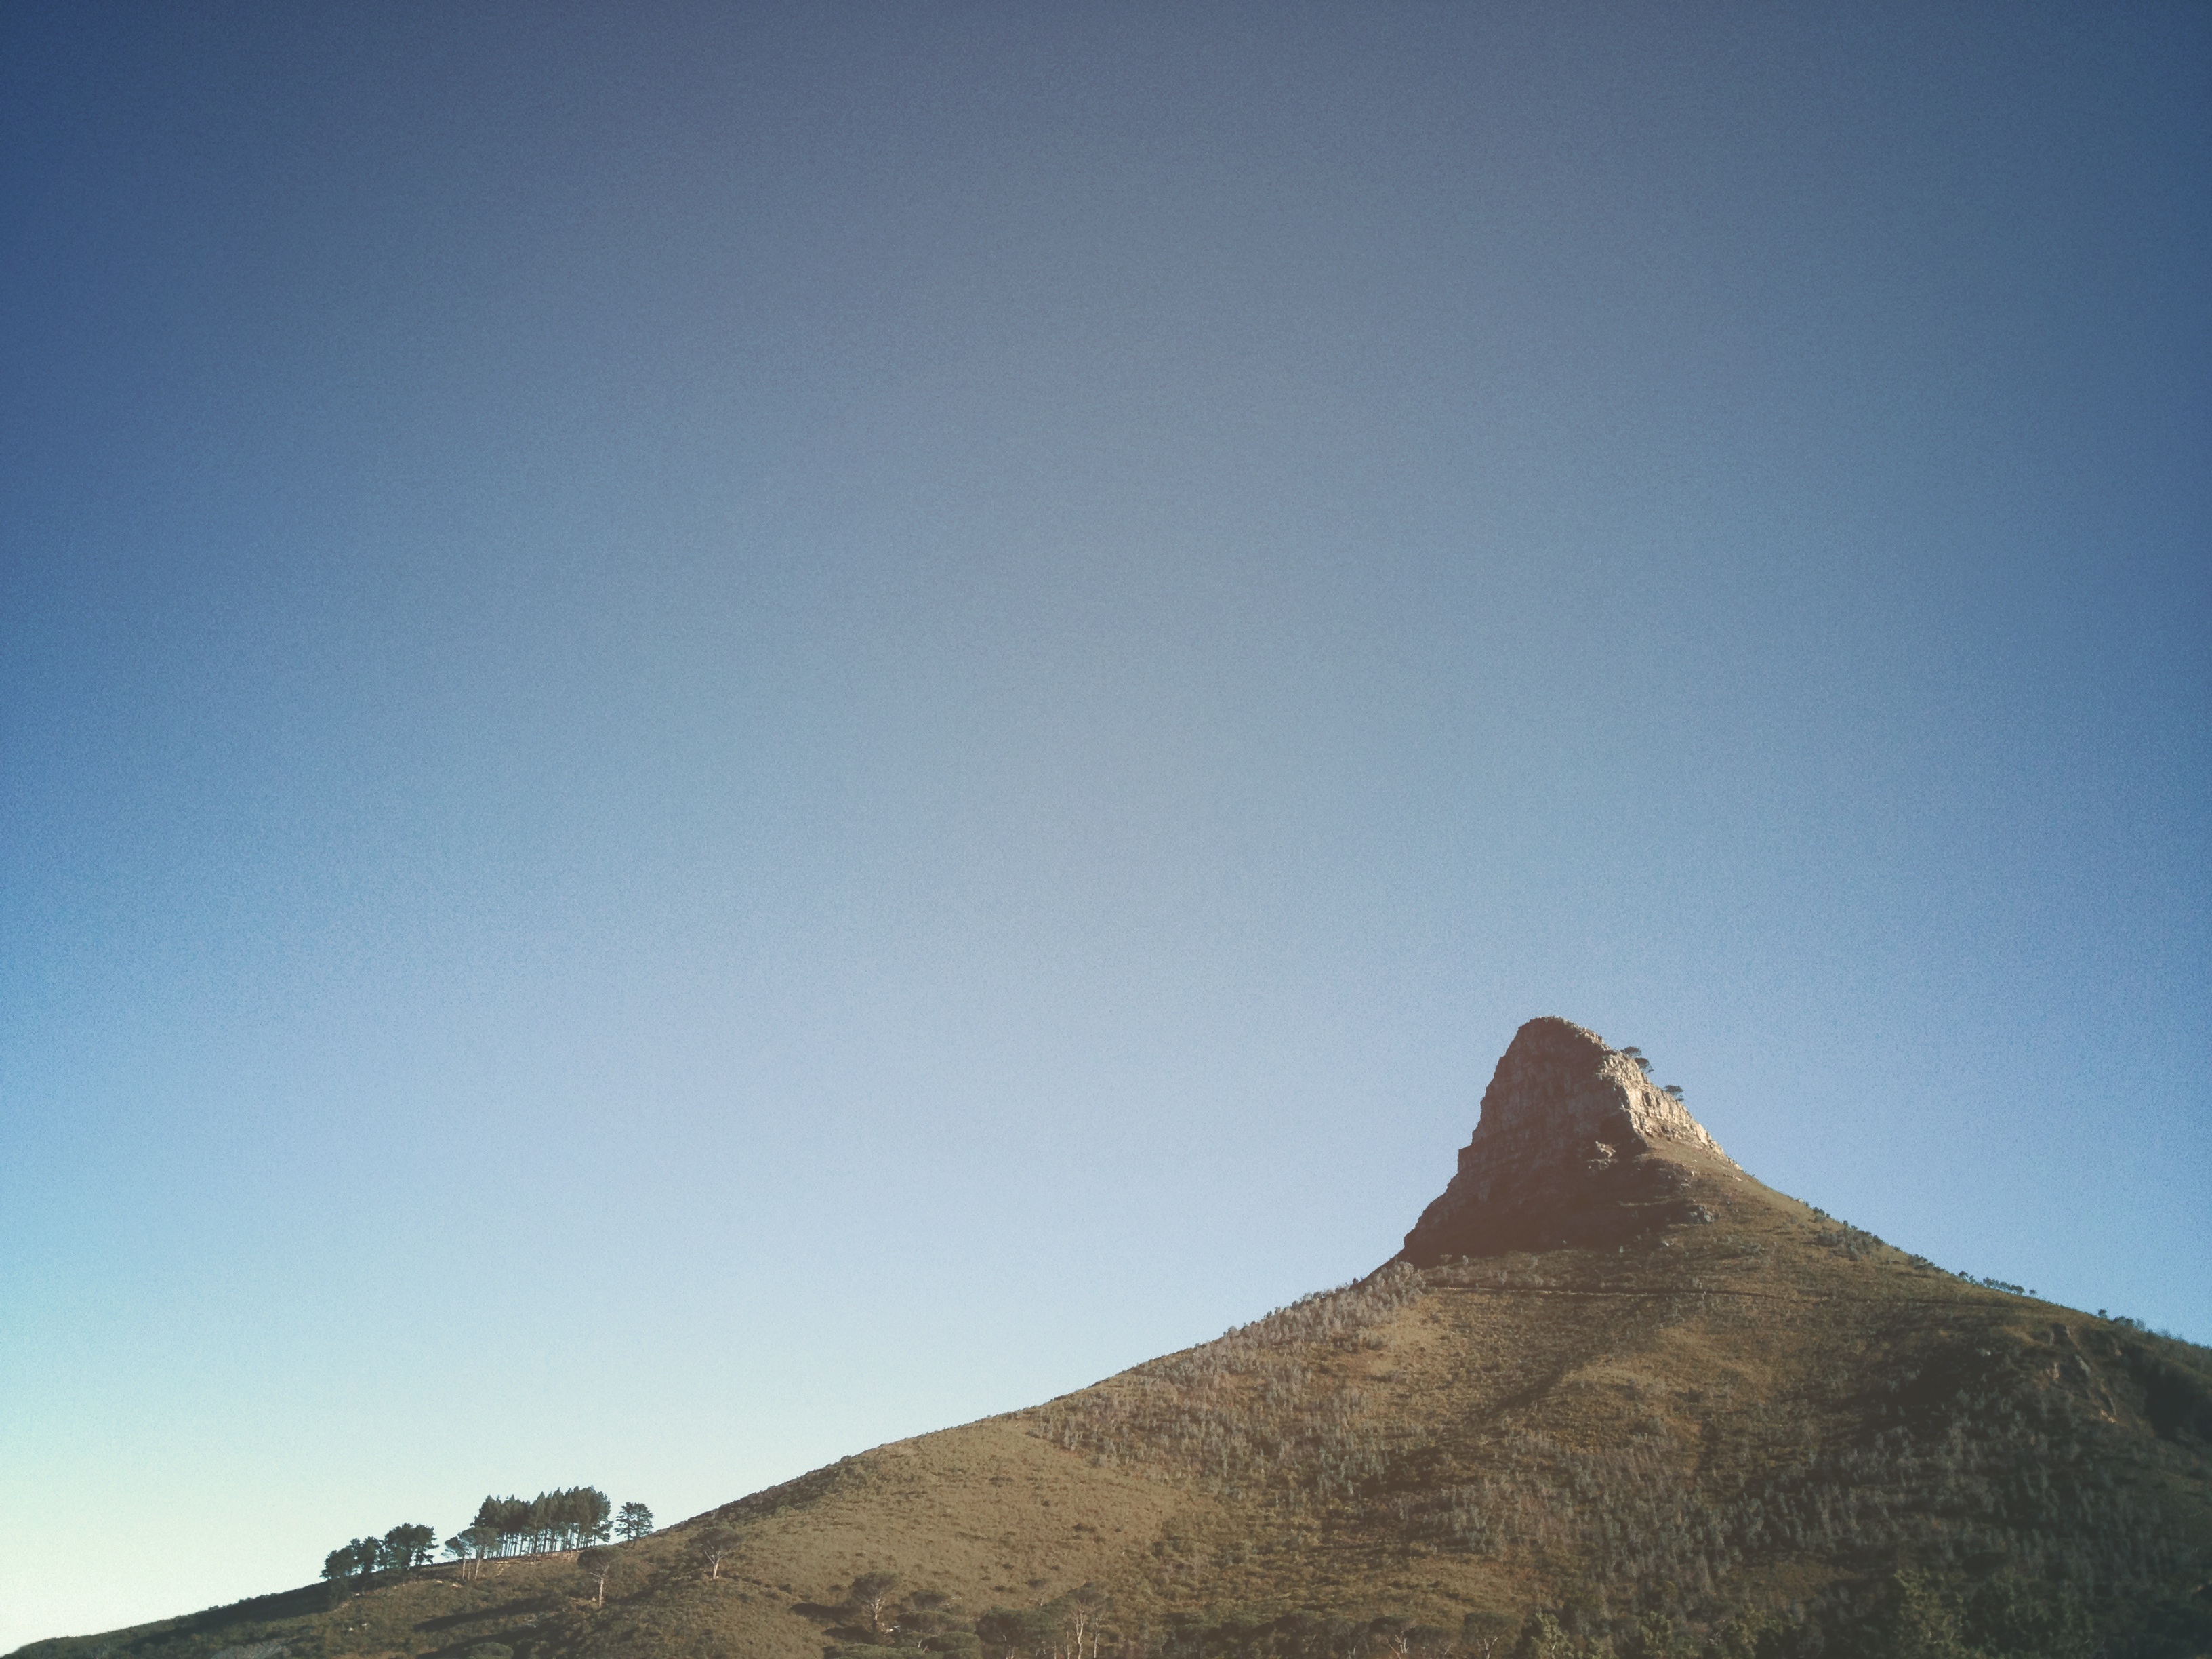
landscape, sea, nature, outdoor, rock, horizon, mountain, cloud, sky, sunlight, hill, peak, mountain range, scenic, natural, autumn, terrain, ridge, summit, sunny, stones, plateau, way, day, top, nobody, landform, geographical feature, mountainous landforms, royalty free images